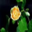
Label: tulip